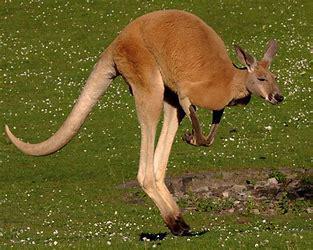
Brand: KangaROOS
Model: 100